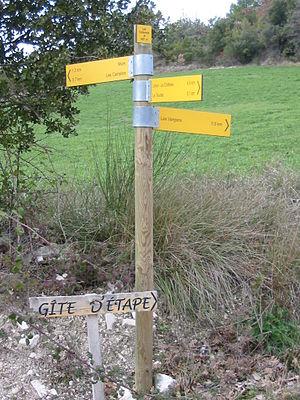
Murs est une commune française du département de Vaucluse, en région Provence-Alpes-Côte d'Azur.